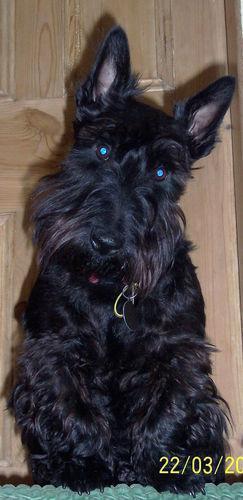
Scotch_terrier